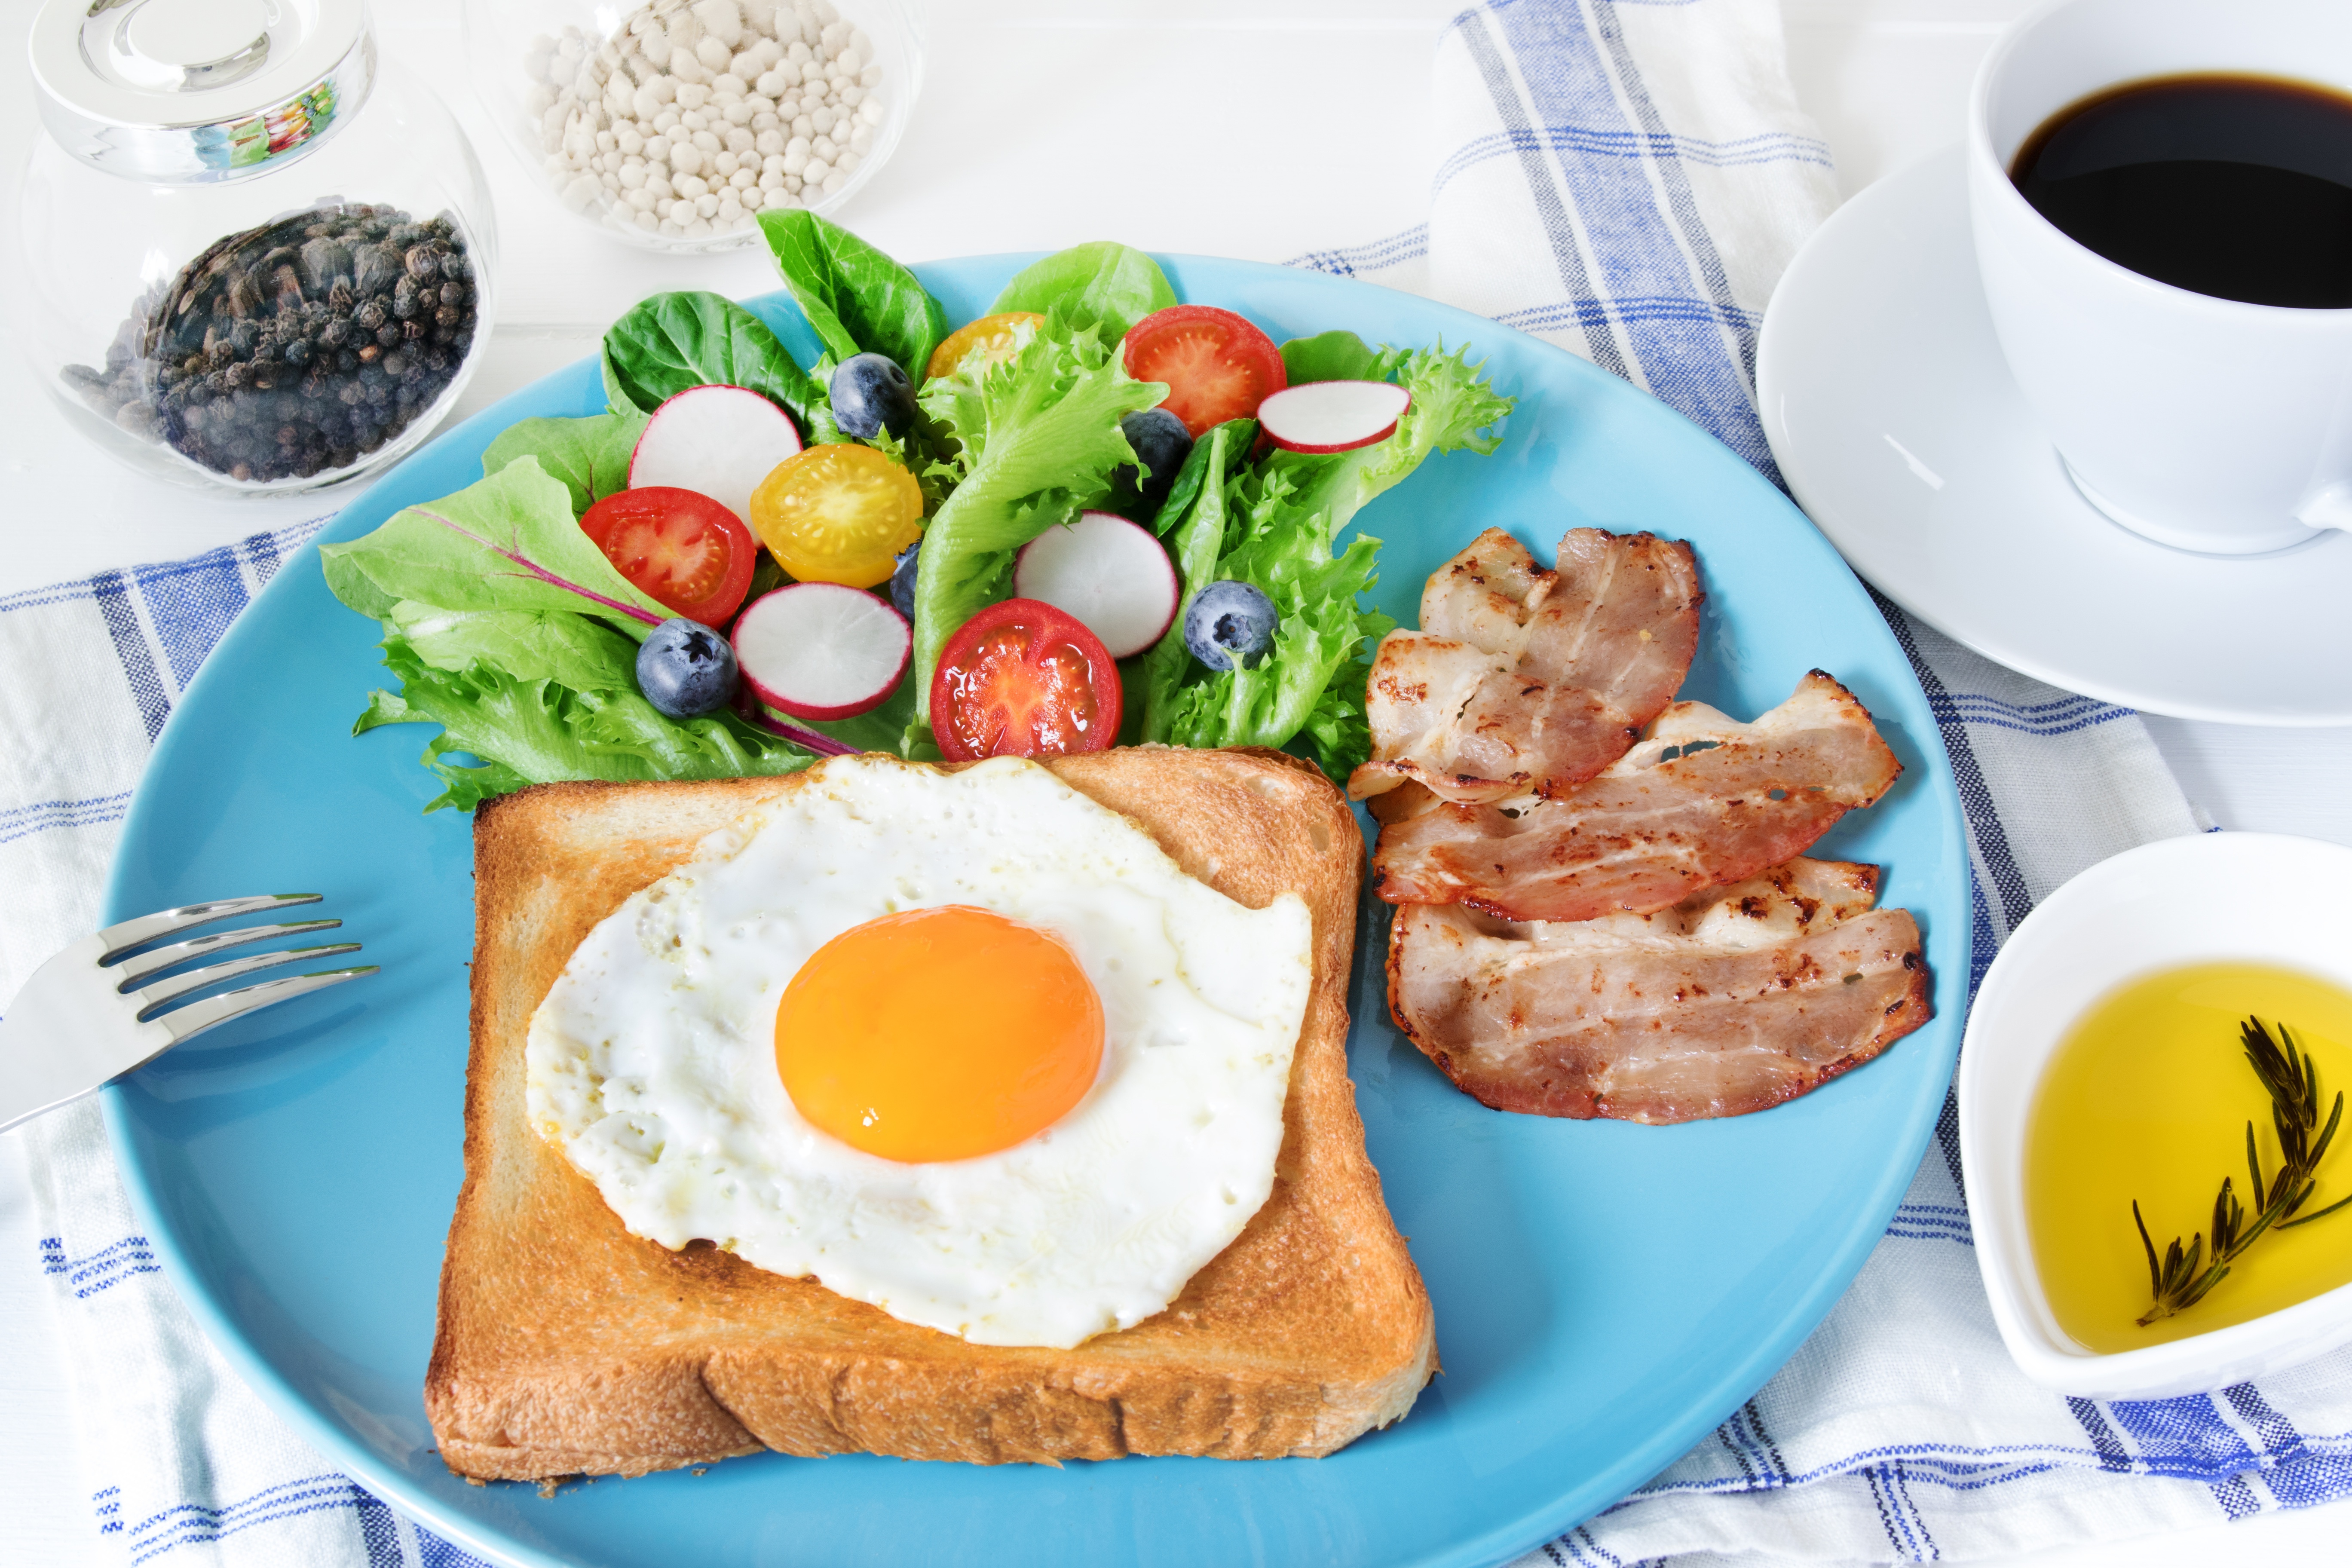
food, morning, nutrition, eat, vegetables, egg, toast, tableware, plate, ingredient, egg white, Kopi tubruk, recipe, fried egg, dishware, tea, Kapeng barako, cuisine, serveware, drinkware, coffee, dish, egg yolk, produce, dandelion coffee, lapsang souchong, kona coffee, bread, sliced bread, chinese herb tea, cherry tomatoes, bush tomato, finger food, meat, teacup, cup, Wedang jahe, vegetable, pu erh tea, comfort food, fork, plum tomato, event, black drink, knife, leaf vegetable, darjeeling tea, junk food, kopi luwak, fried food, bowl, vegan nutrition, British cuisine, side dish, Java coffee, breakfast, lunch, tomato, meal, earl grey tea, natural foods, drink, platter, assam tea, superfood, dairy, american food, Food group, kids meal, brunch, coffee cup, nightshade family, Irish food, mug